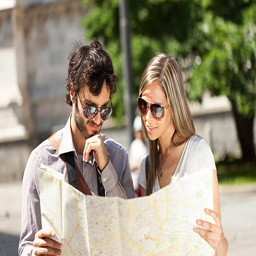
couple of young tourists reading a map